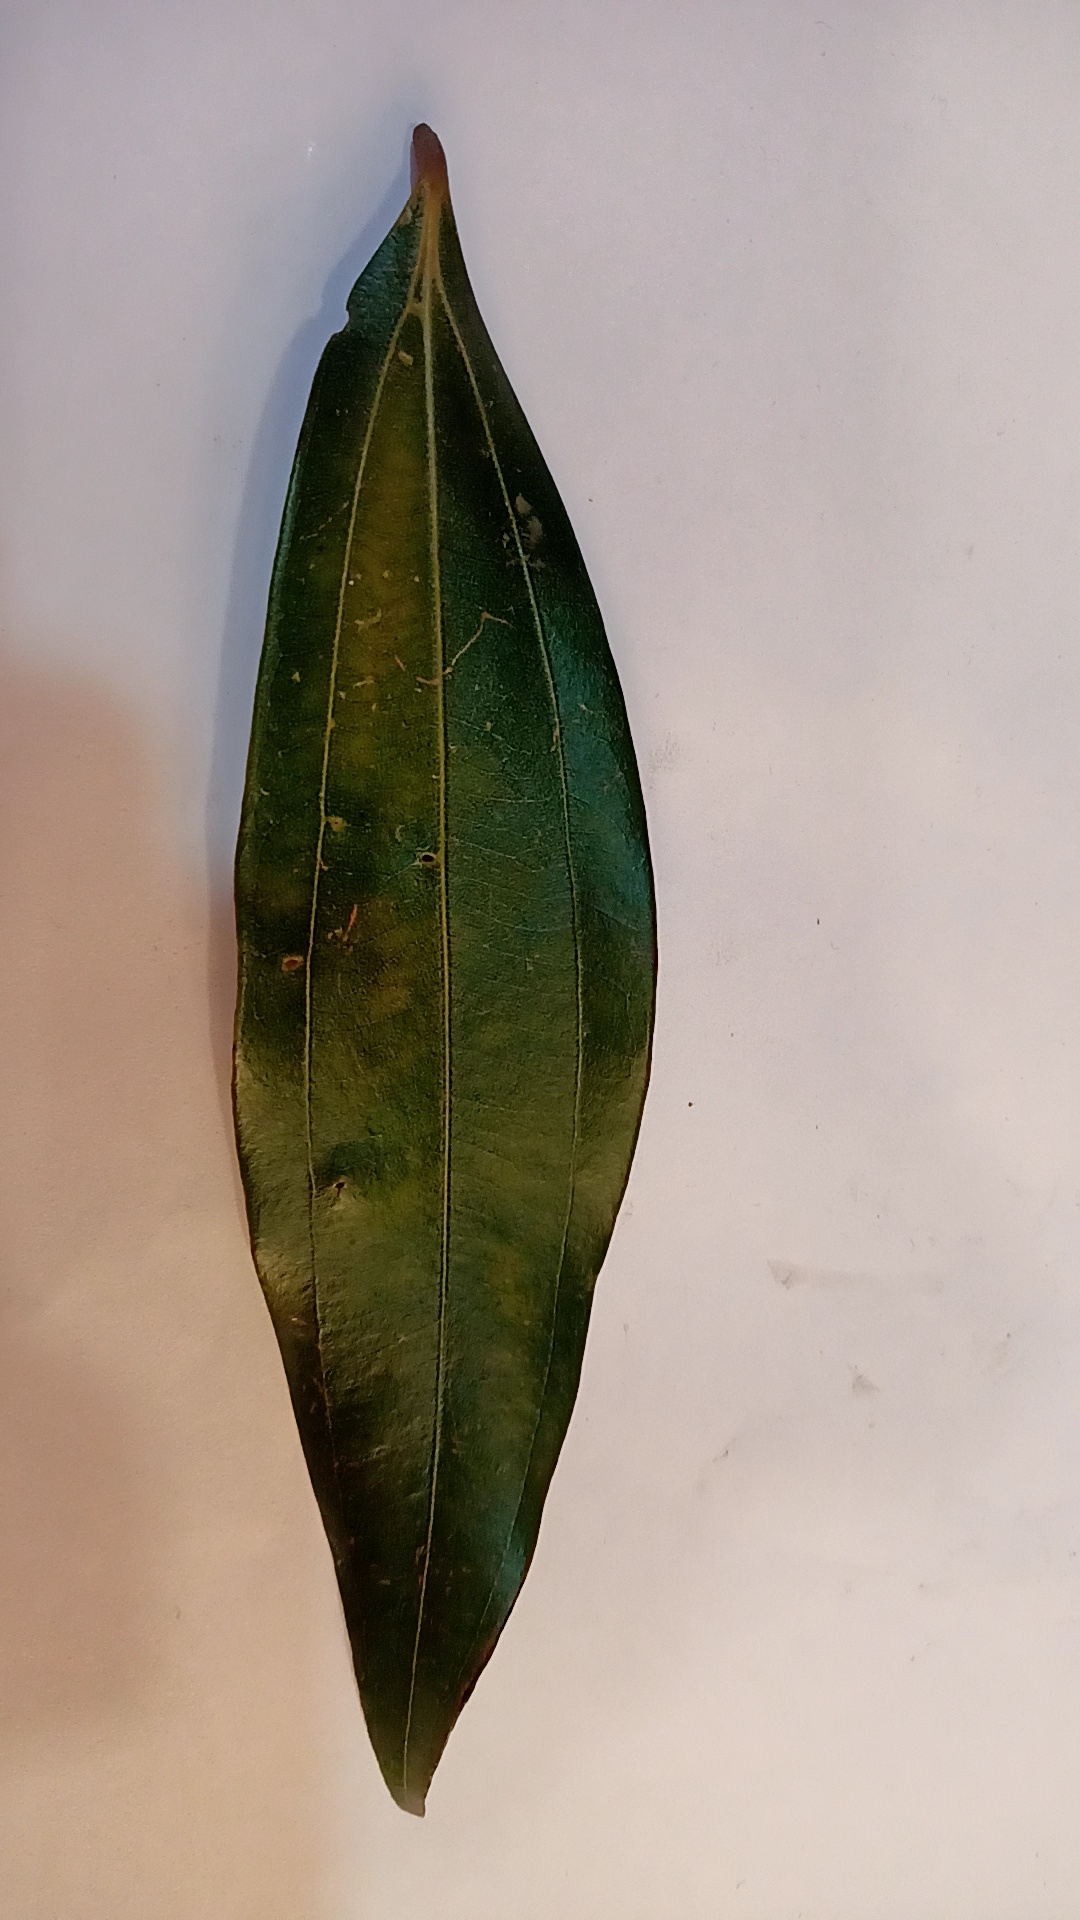
Label: Disease